Tuital Holy Spirit Church

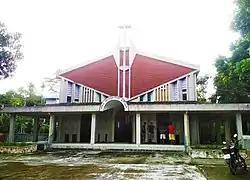
Tuital Holy Spirit Church

The Tuital Holy Spirit Church is a Roman Catholic church located in Dharmapalli, Tuital, Nayanshree Union, Nawabganj Upazila, Dhaka Division, Bangladesh. It serves as the sole Catholic church in the village and plays a central role in the spiritual life of the local Christian community.